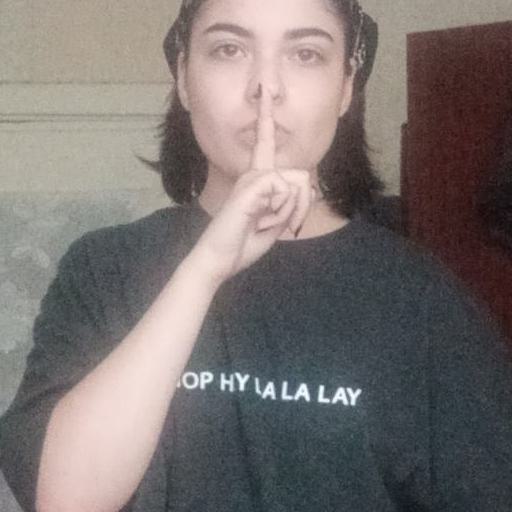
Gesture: mute